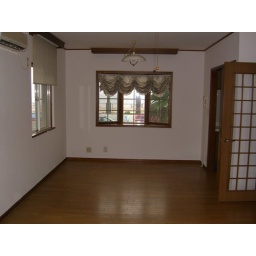
I LOVE the picture window that looks out to the water! Dining table will go over there.